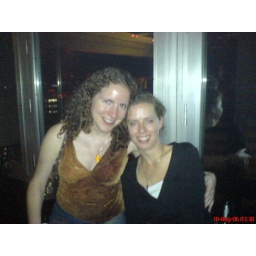
Catriona and K2 at a club in an office building in Berlin. Looking so sparkly and fresh.